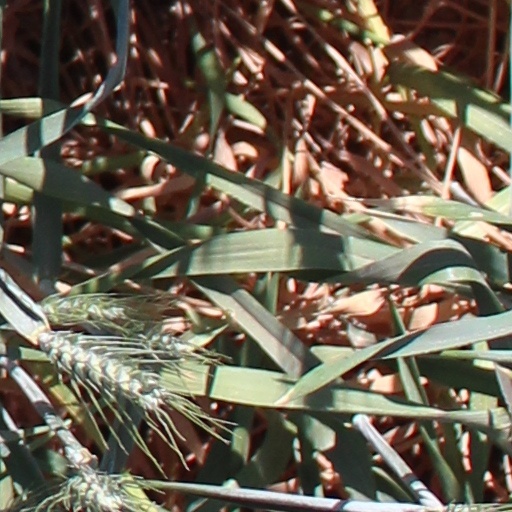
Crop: wheat